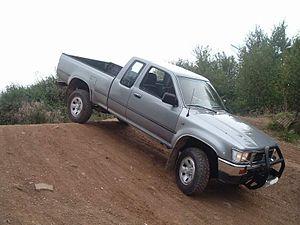
Le Taro est un pick-up Volkswagen qui a été construit en collaboration avec Toyota à partir de 1989. Ce véhicule utilitaire possède une petite cabine destinée à deux ou trois personnes et, derrière celle-ci, une petite surface de chargement, qui peut être couverte d’un hard-top flexible. Le modèle de construction identique de Toyota s’appelle Hilux et est aujourd’hui encore produit dans quelques usines Toyota. Sa production fut par contre arrêtée en 1996.